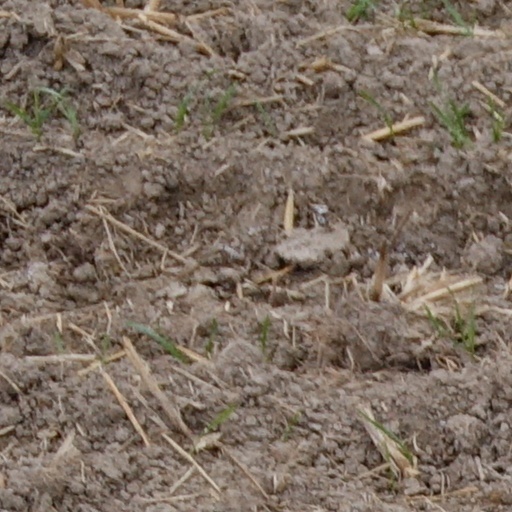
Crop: wheat